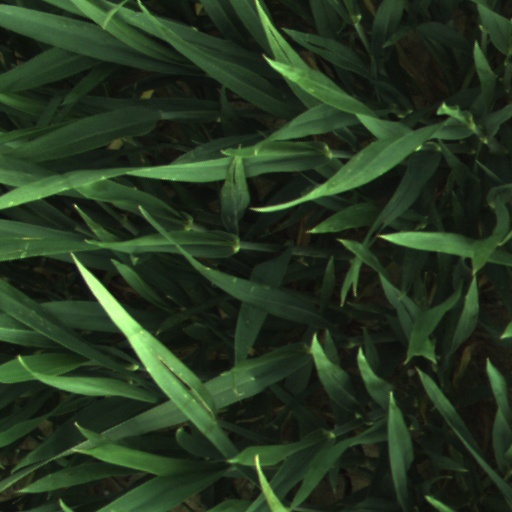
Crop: wheat